Sha'alan

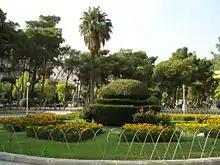
al-Subki park in Sha'alan, named after Taqi al-Din al-Subki

The neighborhood is named after Nuri Al Shaalan, the chieftain of Ruwallah tribe who bought Yasin al-Hashimi's house in the region in 1920s, and built a mosque there. During the French Mandate, the neighborhood was inhabited by the French and Italian expats in Syria, in the vicinity of nearby Franciscan institutes.